Marcus Reno

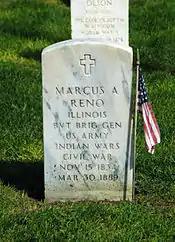
Marcus Reno gravestone at Custer National Cemetery

By mid-March, 1889, Reno was diagnosed with cancer of the tongue. He was admitted to Providence Hospital in Washington on March 19, 1889, and underwent surgery the same day. While hospitalized he developed pneumonia and died at the age of 54 in the early hours of March 30, 1889. No preparations had been made for his burial, so it was arranged that he be temporarily interred at Washington's Glenwood Cemetery until he could be reinterred with his first wife at the Ross family plot in Harrisburg, Pennsylvania. No room could be found for his remains there, so his temporary, unmarked grave seemed his final resting place.